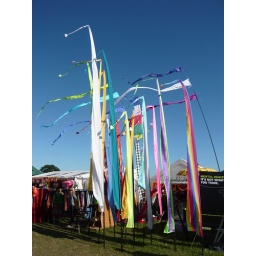
Flags against a beautiful blue sky